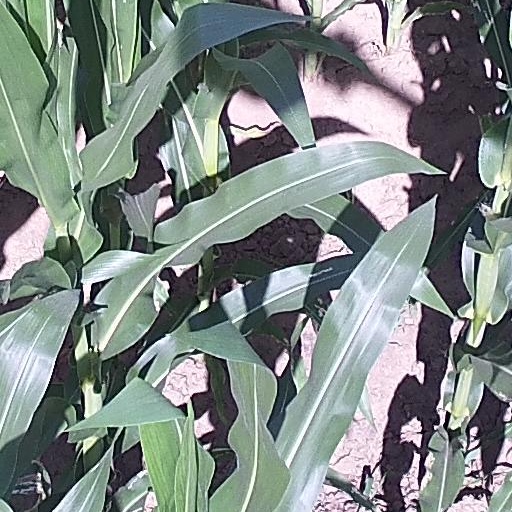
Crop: maize; corn